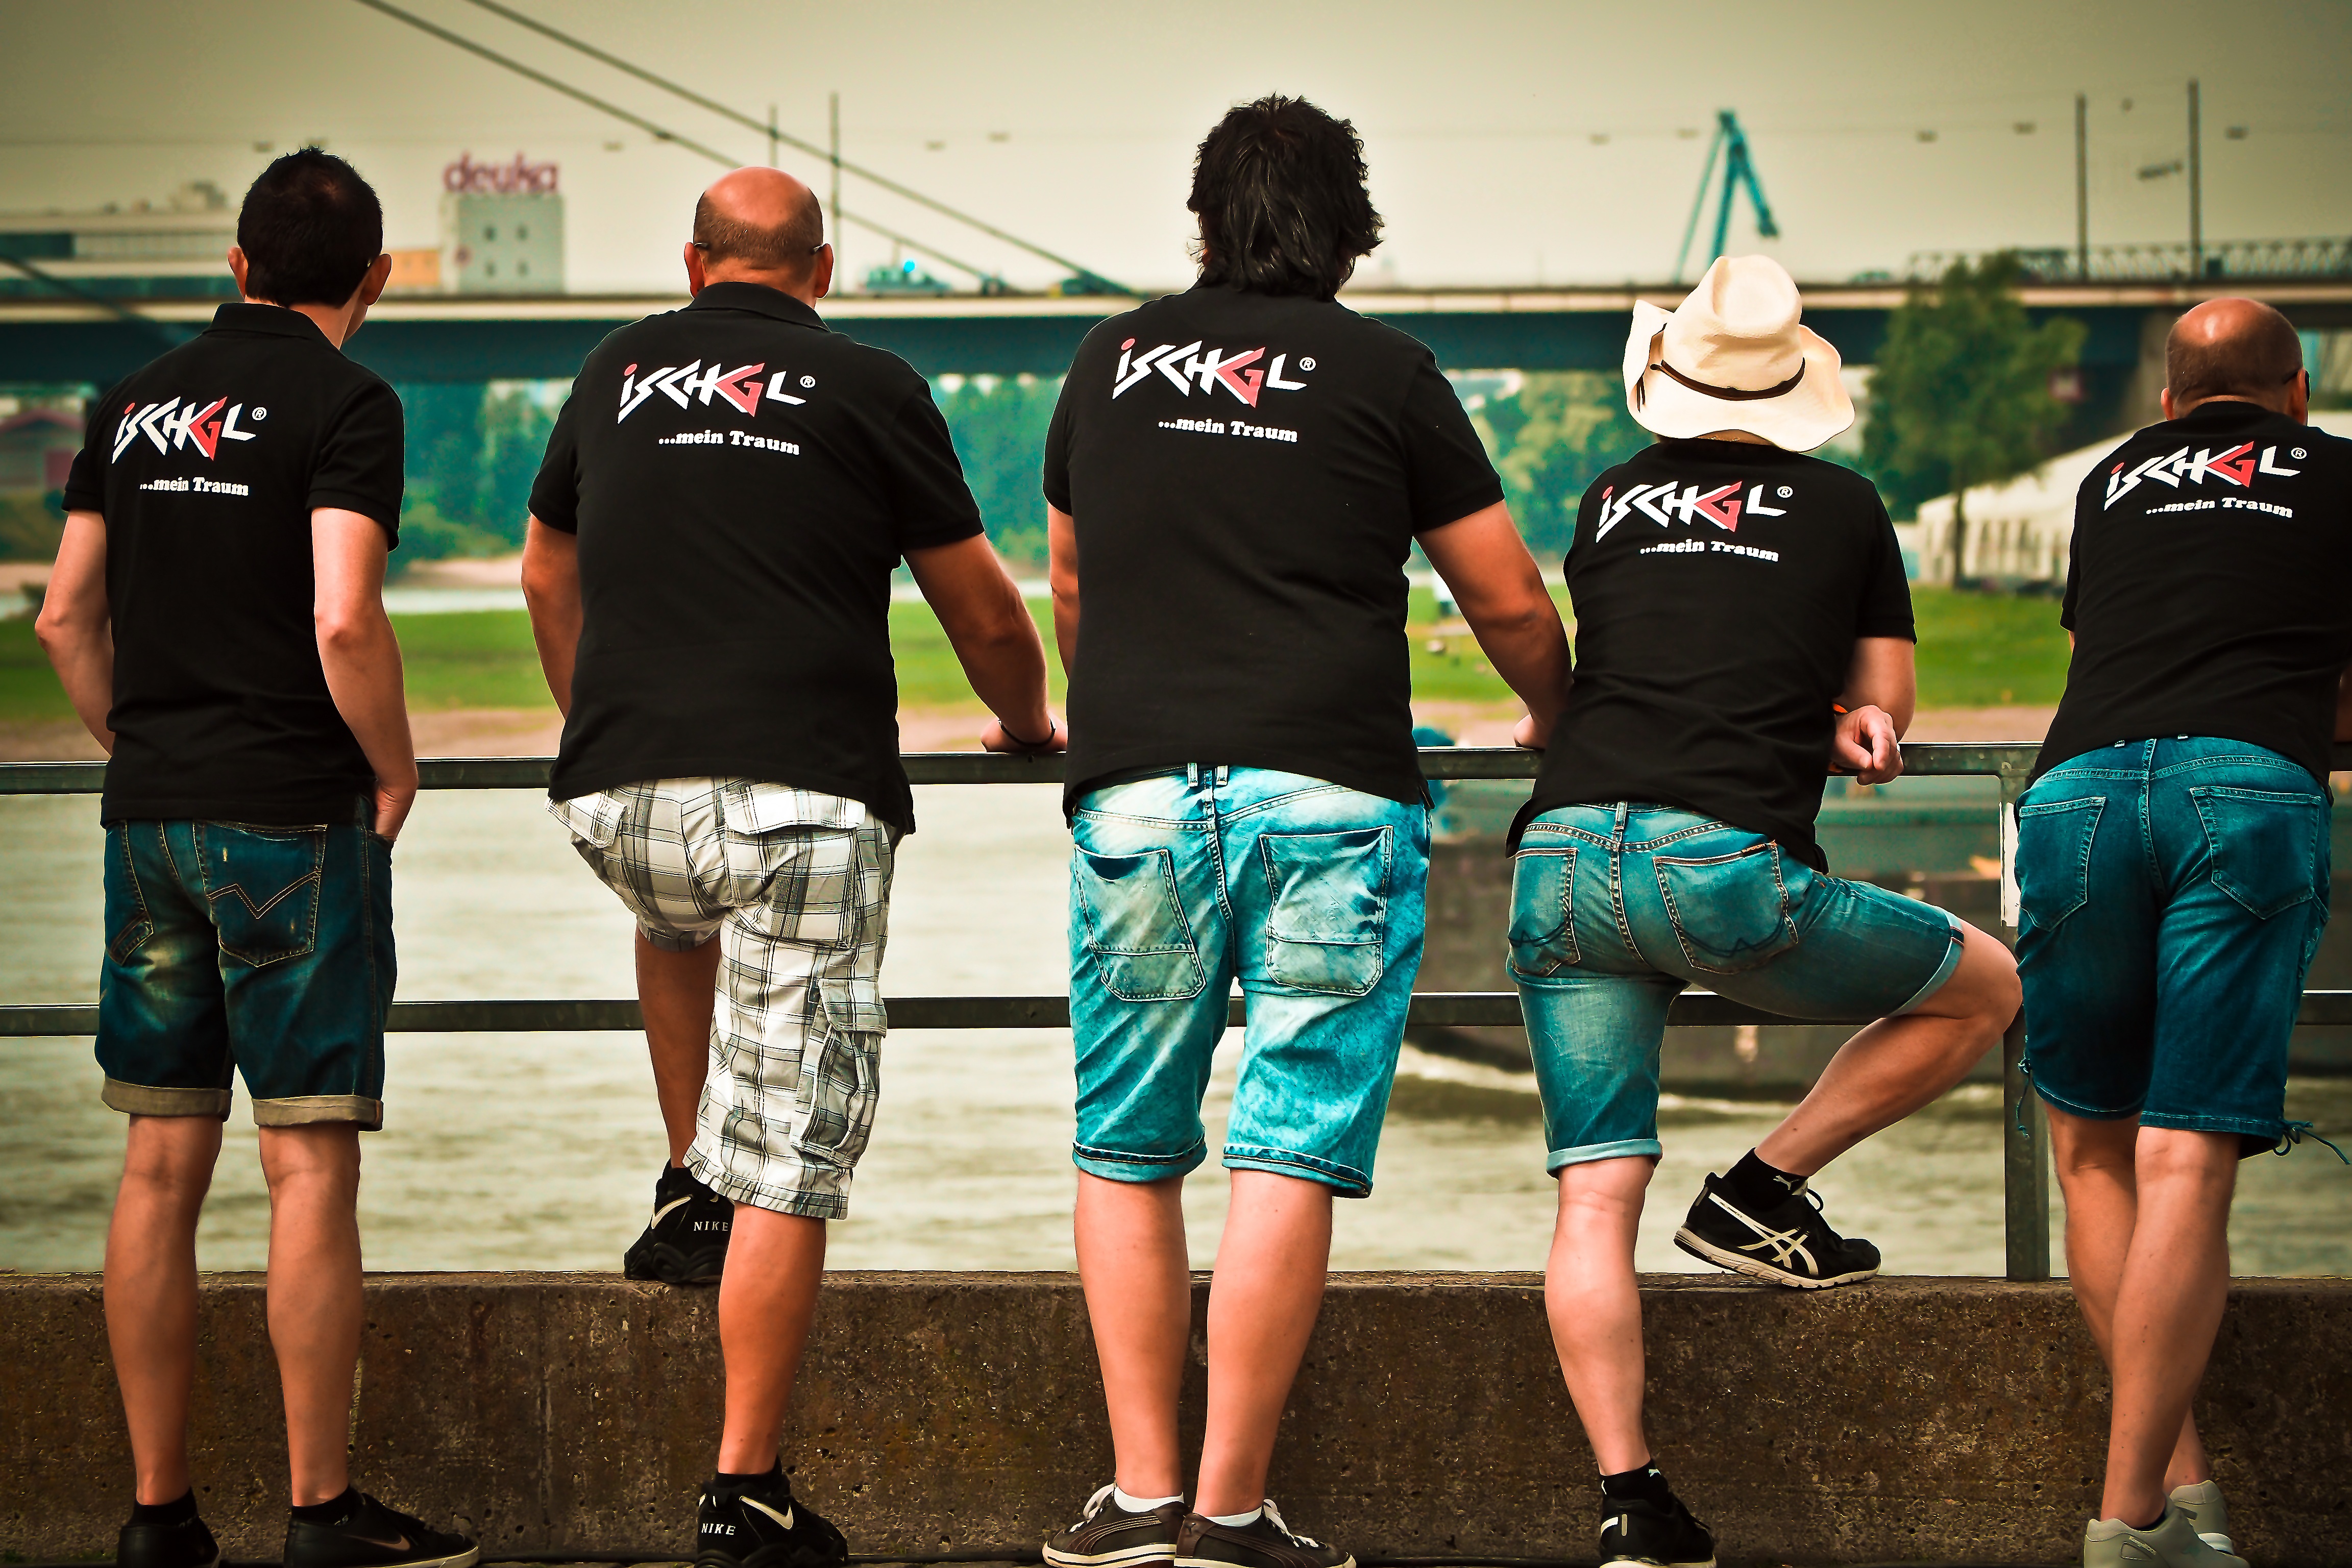
group, people, relax, holiday, human, rest, tourism, cycling, race, men, team, relaxation, holidays, tourists, racing, recovery, personal, social group, physical fitness